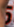
Number: 5